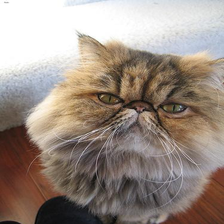
Species: cat
Breed: Persian